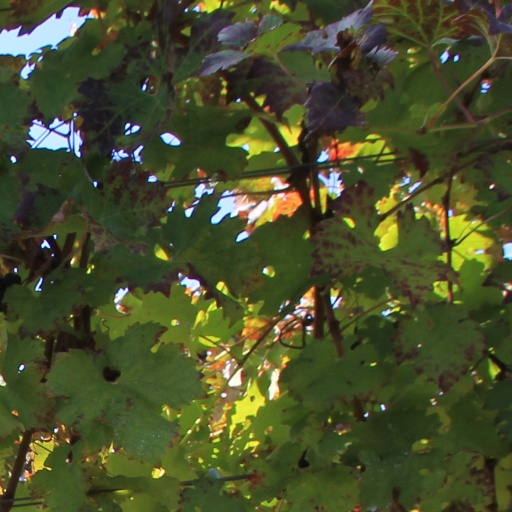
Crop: grape